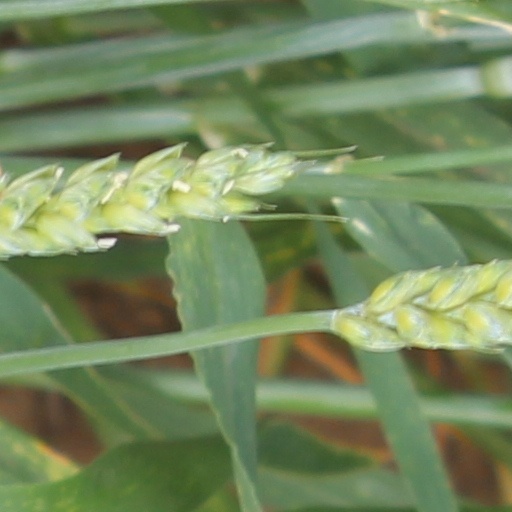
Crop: wheat